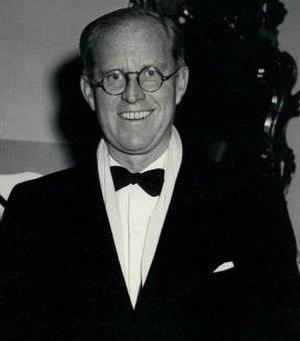
Le clan Kennedy est une famille américaine d'origine irlandaise, ayant donné aux États-Unis de nombreux politiciens issus du Parti démocrate tout au long du XXᵉ siècle puis du XXIᵉ siècle. Les Kennedy sont principalement implantés en Nouvelle-Angleterre, et particulièrement dans la région de Boston, dans le Massachusetts. Le membre le plus illustre de la famille est John Fitzgerald Kennedy, 35ᵉ président des États-Unis, assassiné au cours de son mandat en 1963.
L’histoire des bourses de valeurs retrace les étapes de l'émergence d'espaces de valorisation des obligations, qui dominent ainsi jusqu'au milieu du XIXᵉ siècle, puis des actions. Auparavant, le financement des armements navals vénitiens et hollandais sous la forme d'actions reste une exception. Les obligations prennent leur essor dès le XVIIIᵉ siècle sur un marché déjà mondialisé, soutenu par les banques centrales et le Trésor public.